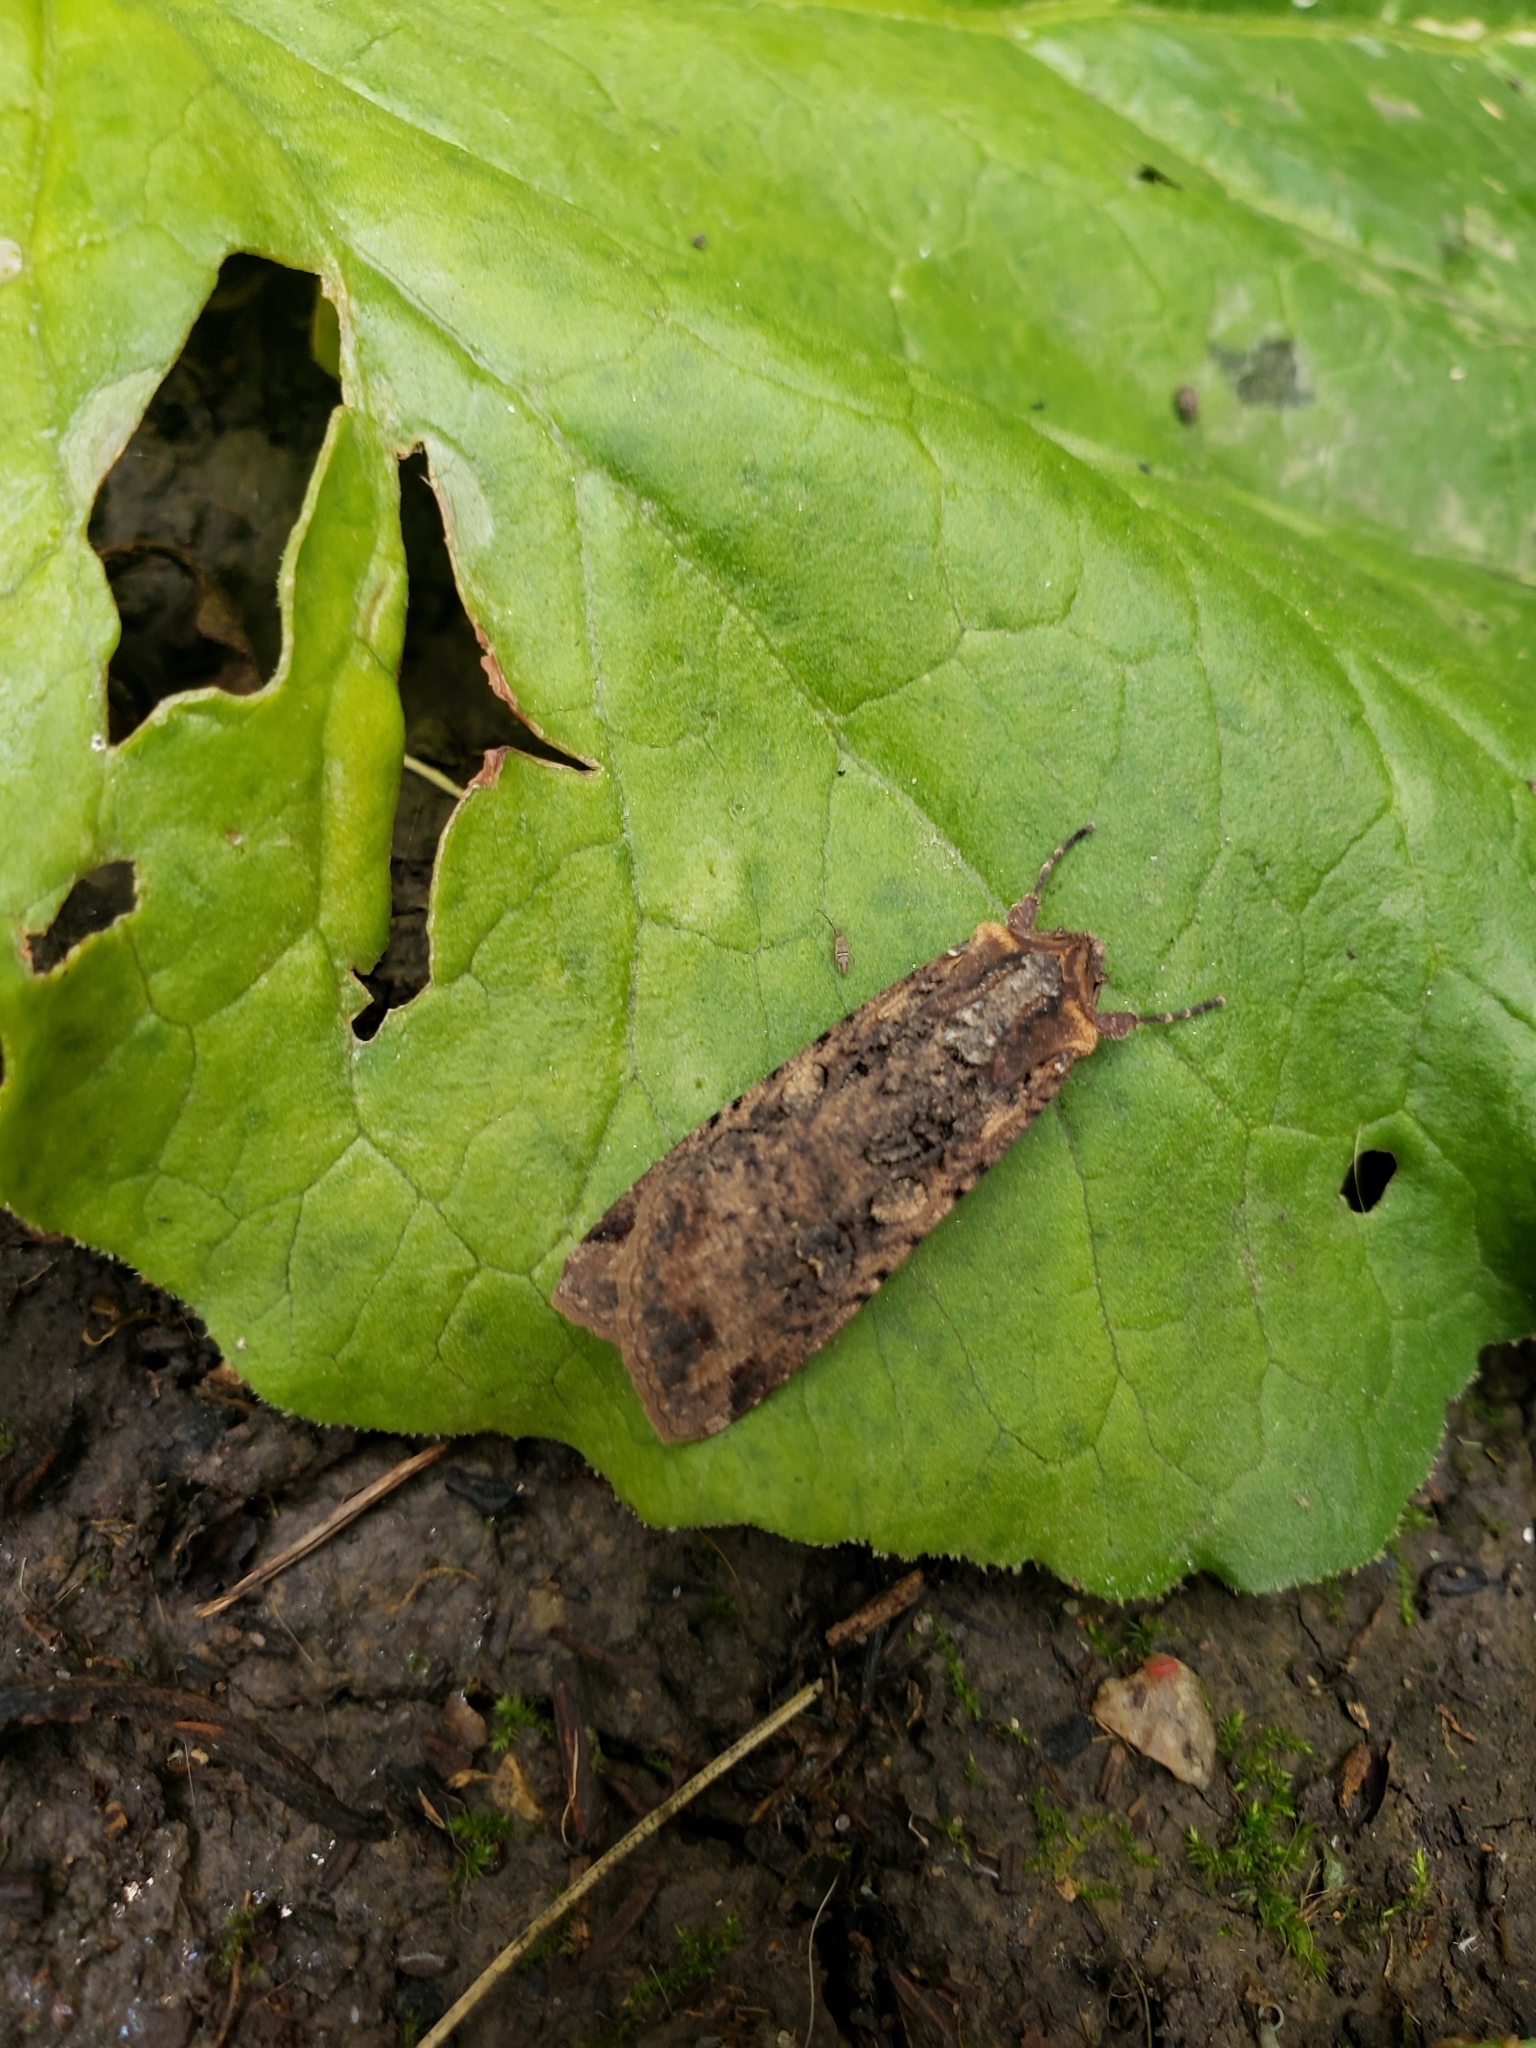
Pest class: cutworms